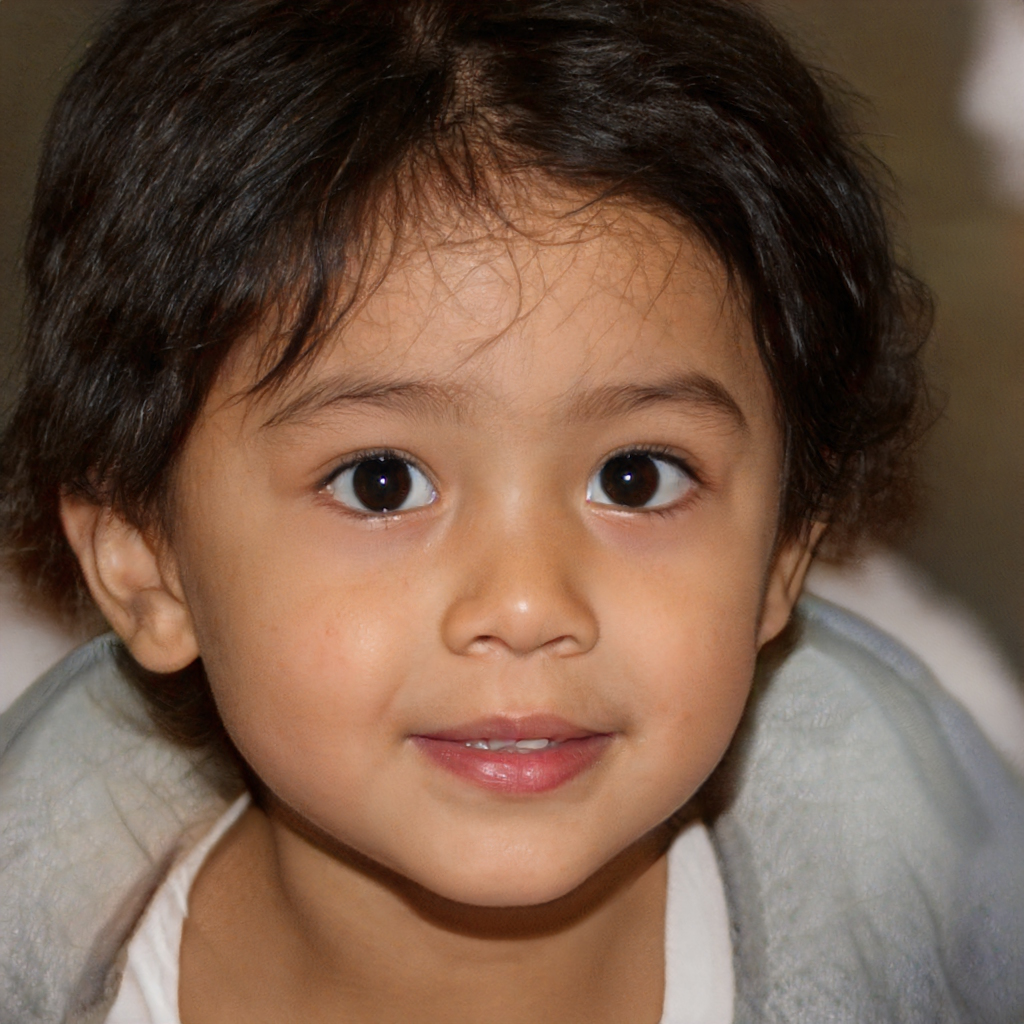
Gender: Male